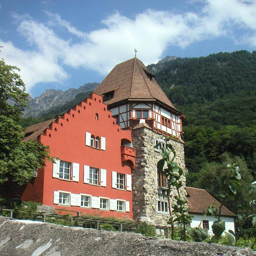
Red House